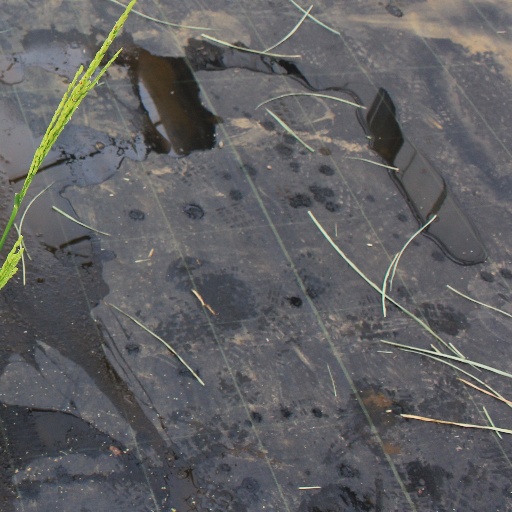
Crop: rice